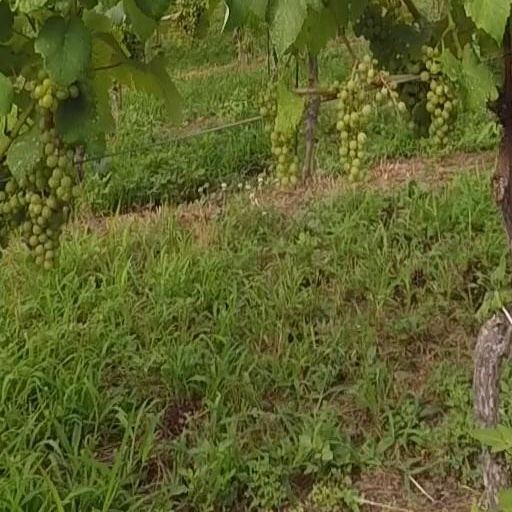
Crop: grape